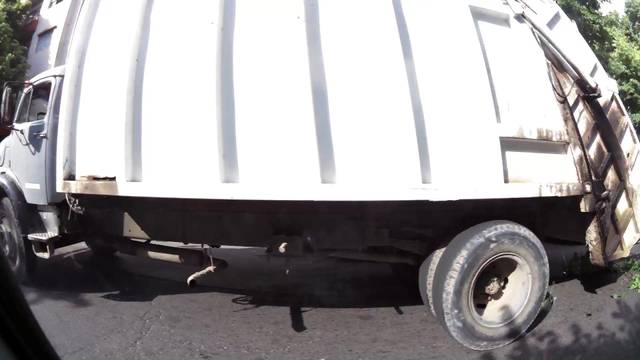
Region: Argentina
Coordinates: -34.918, -57.945